Kunming North railway station

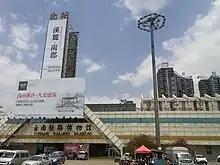
Kunming North railway station and Yunnan Railway Museum in 2010. (This is the old terminal building, it was demolished and replaced by the new terminal building shown at the beginning of the page)

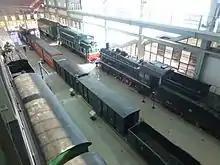
Rolling stock on display in the museum's trainshed

The Yunnan Railway Museum (云南铁路博物馆, "Yúnnán Tiělù Bówùguǎn") is adjacent to the station's tracks. As of 2012, most of the museum is closed due to the Kunming Metro construction and the replacement of the terminal building, but its historical railcar exhibit is still open. In September 2014, the museum was completely reopened to the public. Historic railcars and locomotives are settled in a trainshed across from the newly constructed terminal building, and are accessible by a footbridge across the railway station.